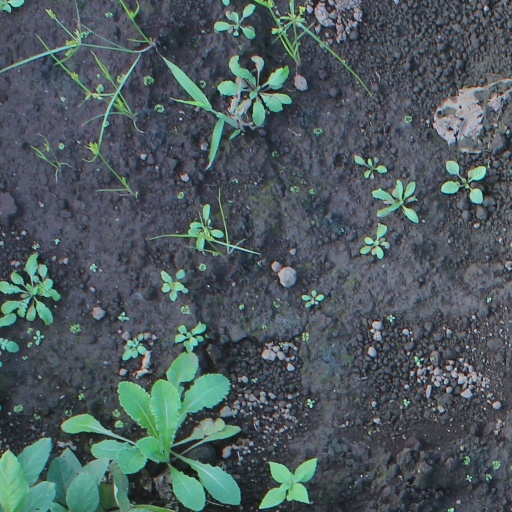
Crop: soybean